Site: brandenburg
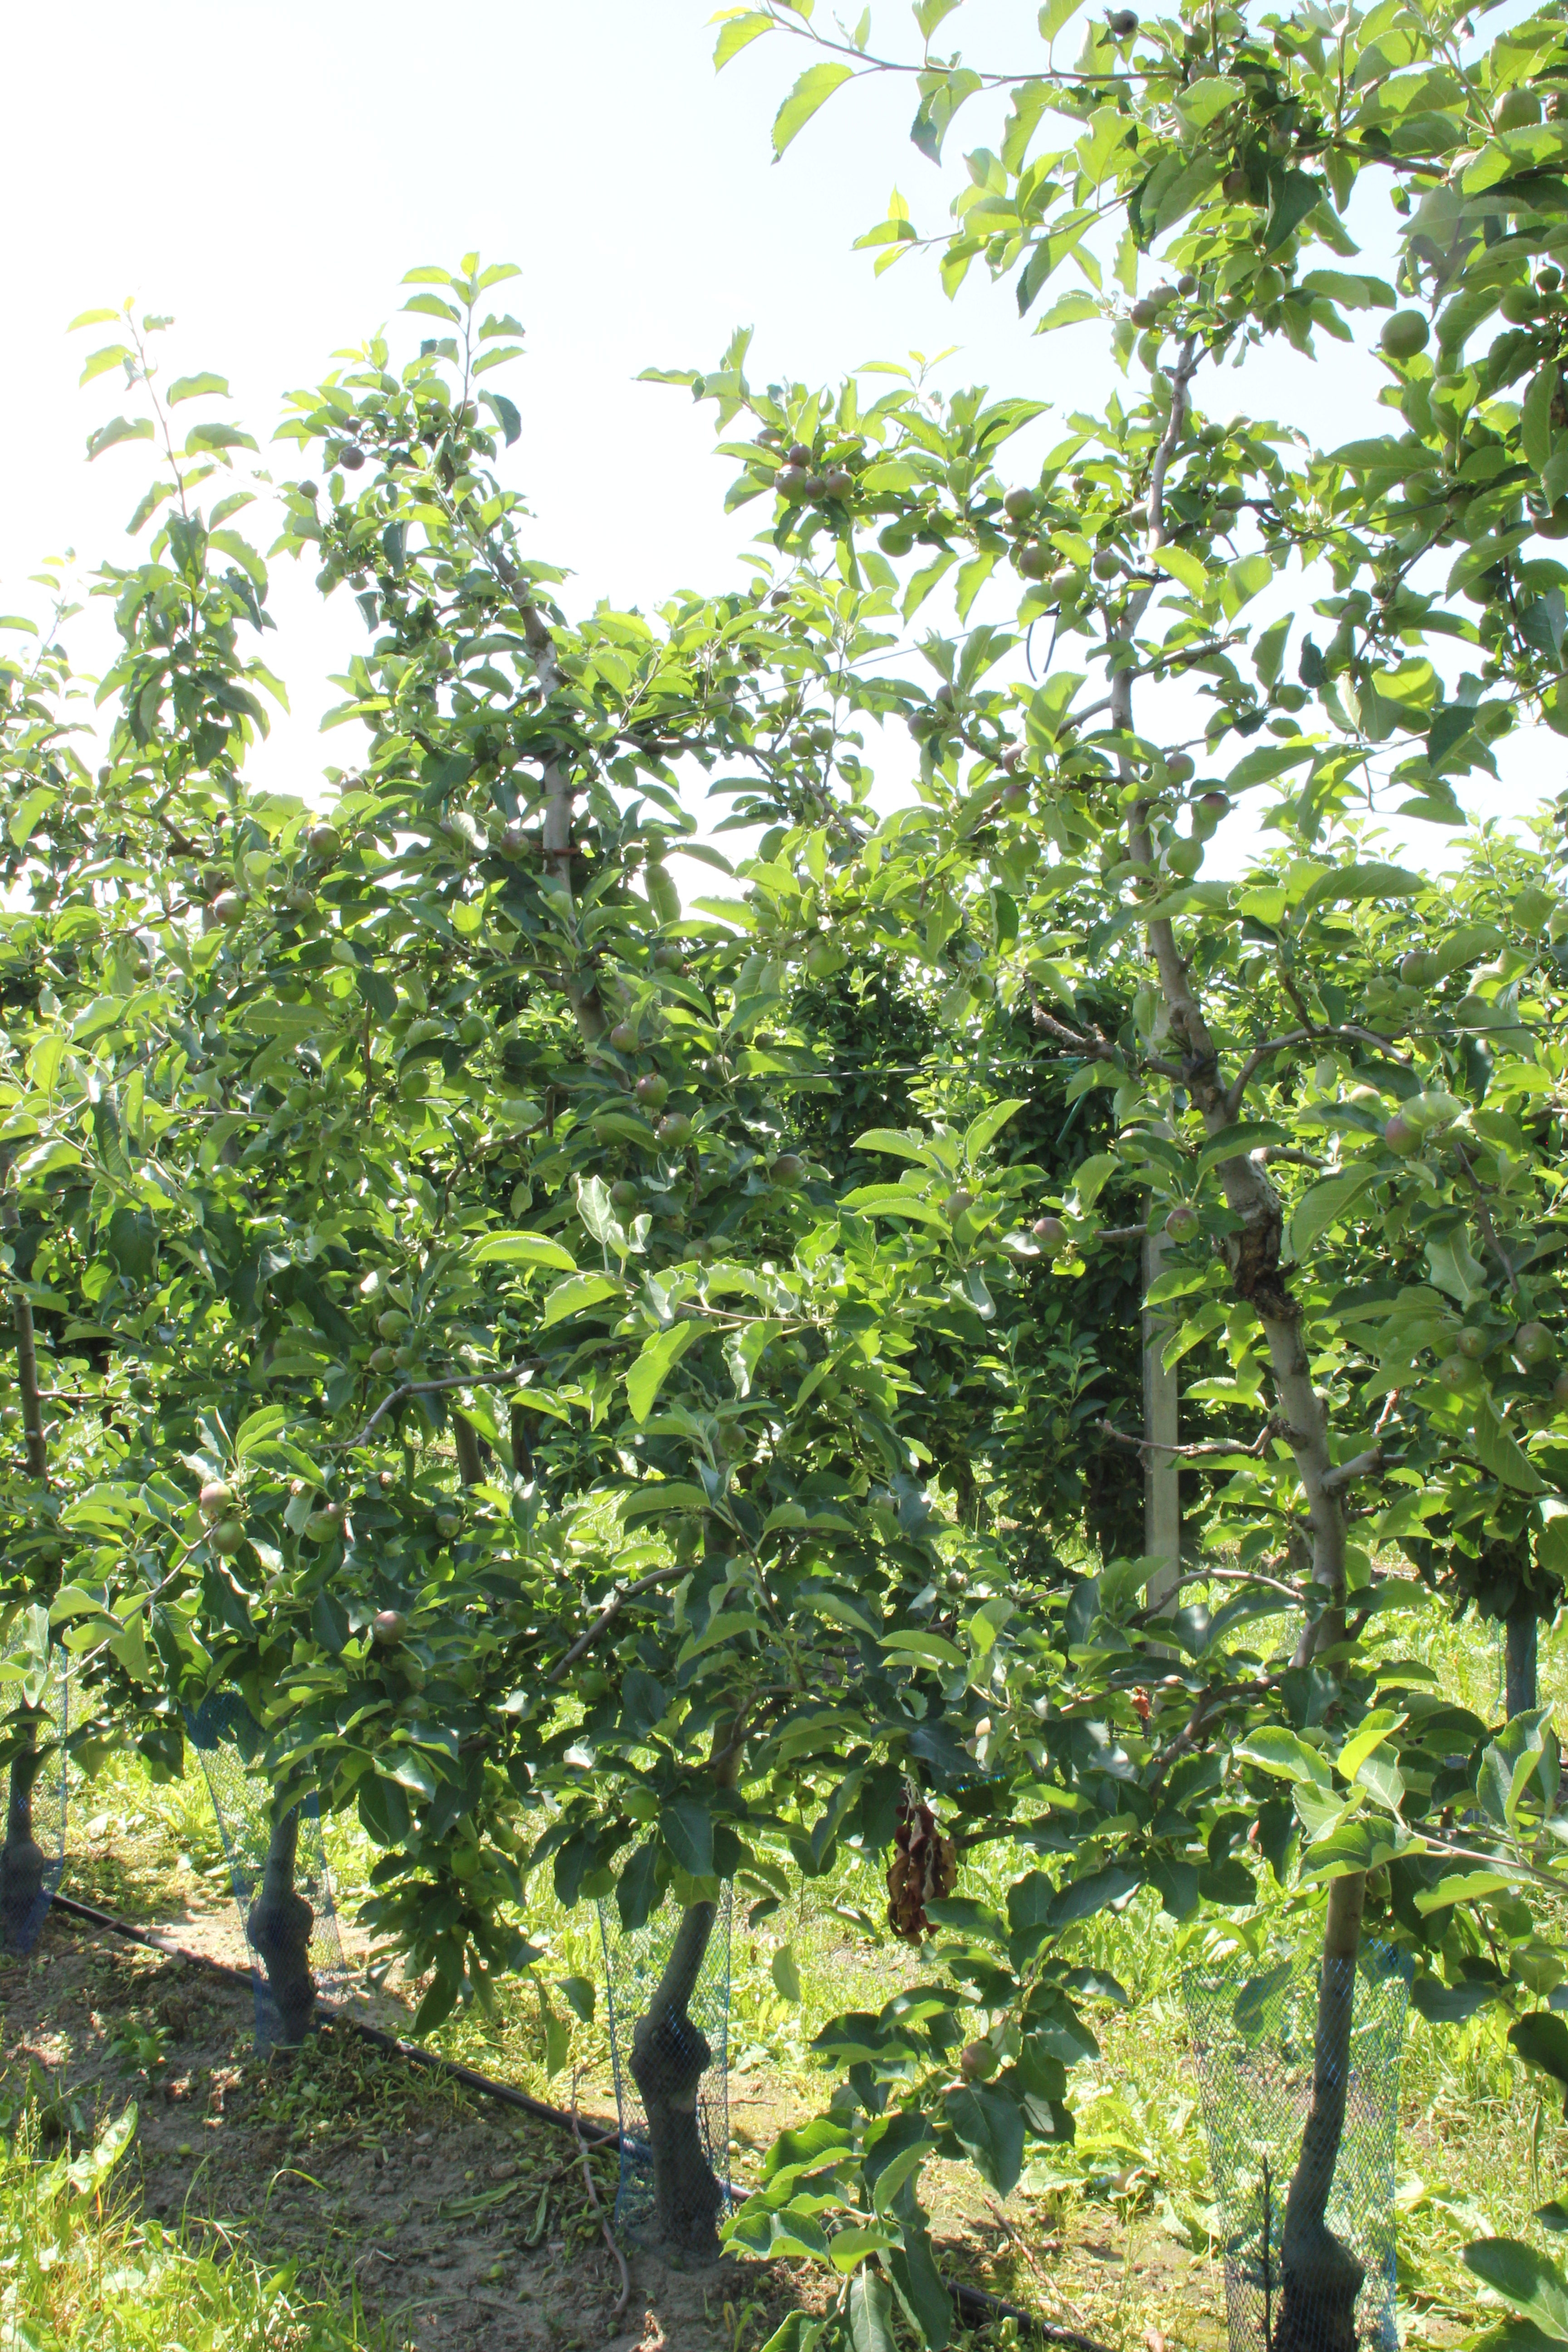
Growth stage (BBCH 73): Development of fruit